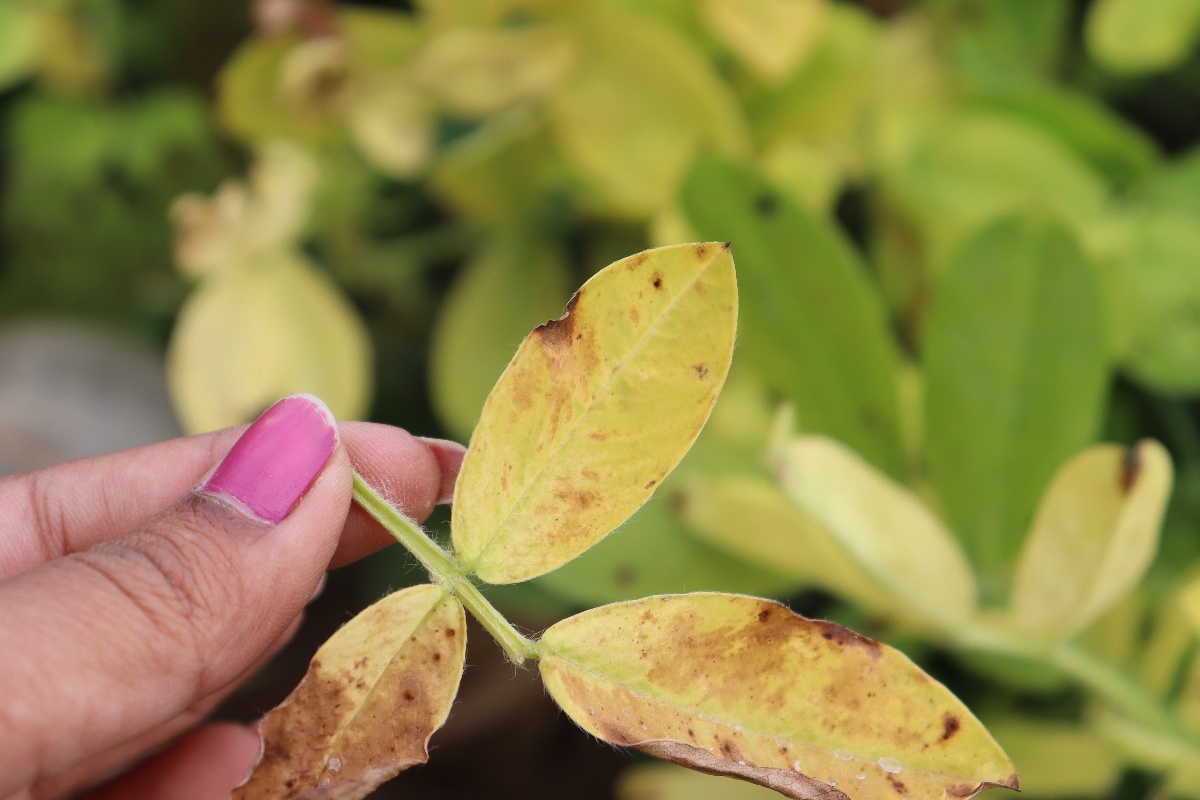
Label: nutrition deficiency